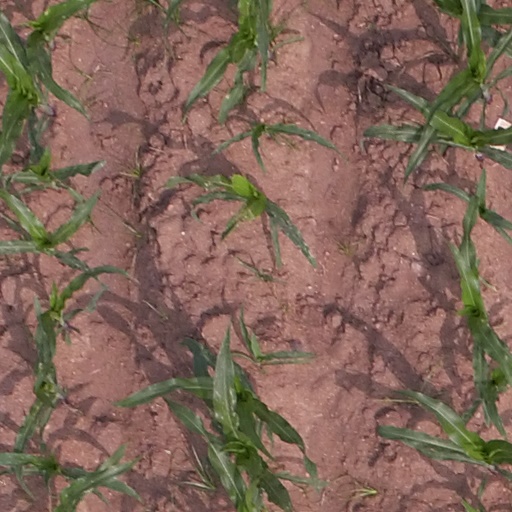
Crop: maize; corn